Thorbjørn Egner

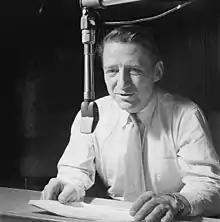
Thorbjørn Egner c. 1952

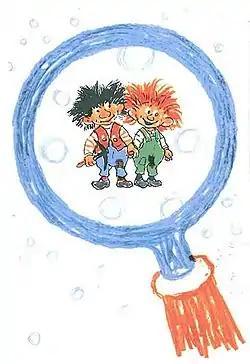
Karius and Baktus designed by Thorbjørn Egner

Thorbjørn Egner (12 December 1912 – 24 December 1990) was a Norwegian playwright, songwriter and illustrator known principally for his books, plays and musicals for children. He is principally associated with his narratives for children including "Karius og Baktus" (1949) and "Folk og røvere i Kardemomme by" (1955).